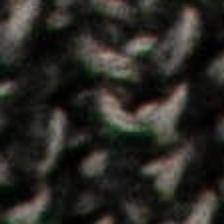
Label: faces